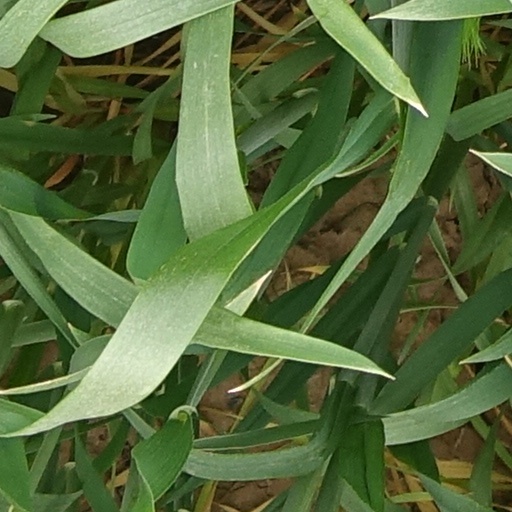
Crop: wheat